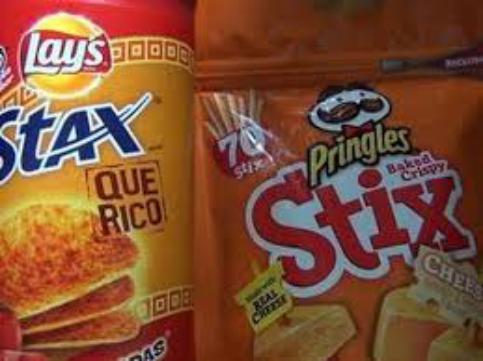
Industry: Food